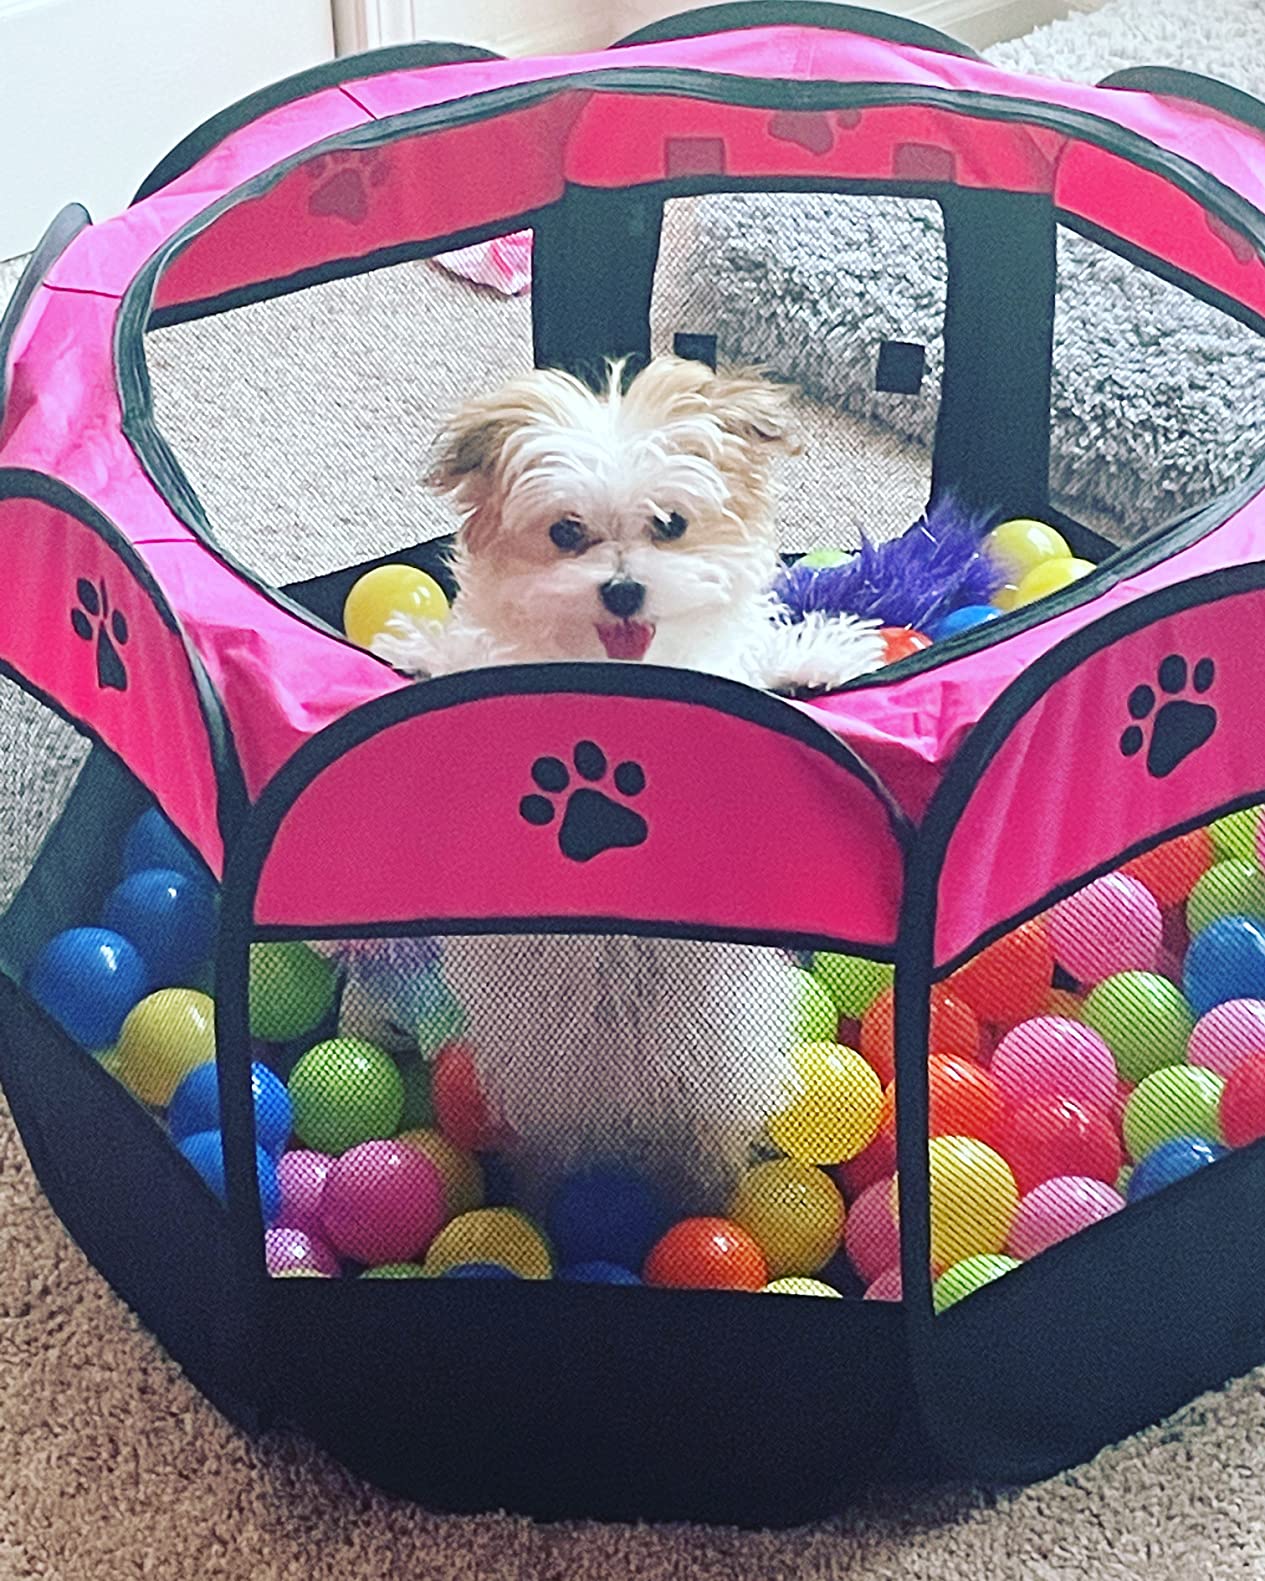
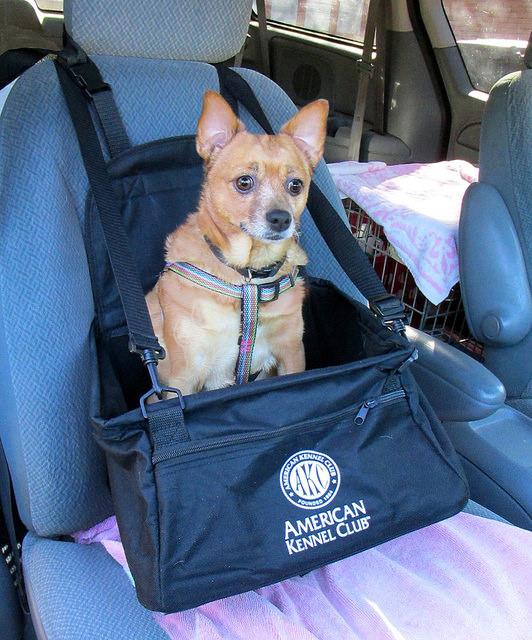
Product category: items_kennel
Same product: no